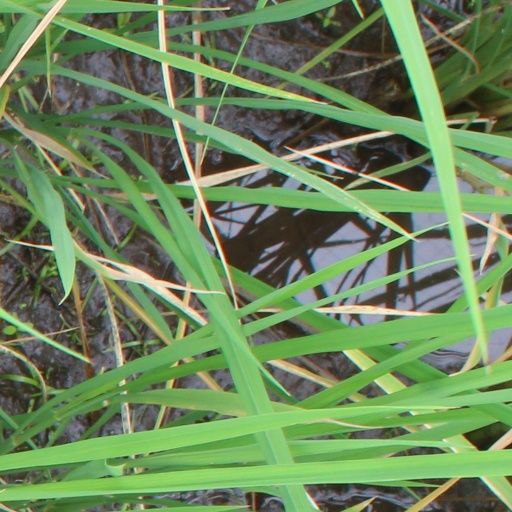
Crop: rice